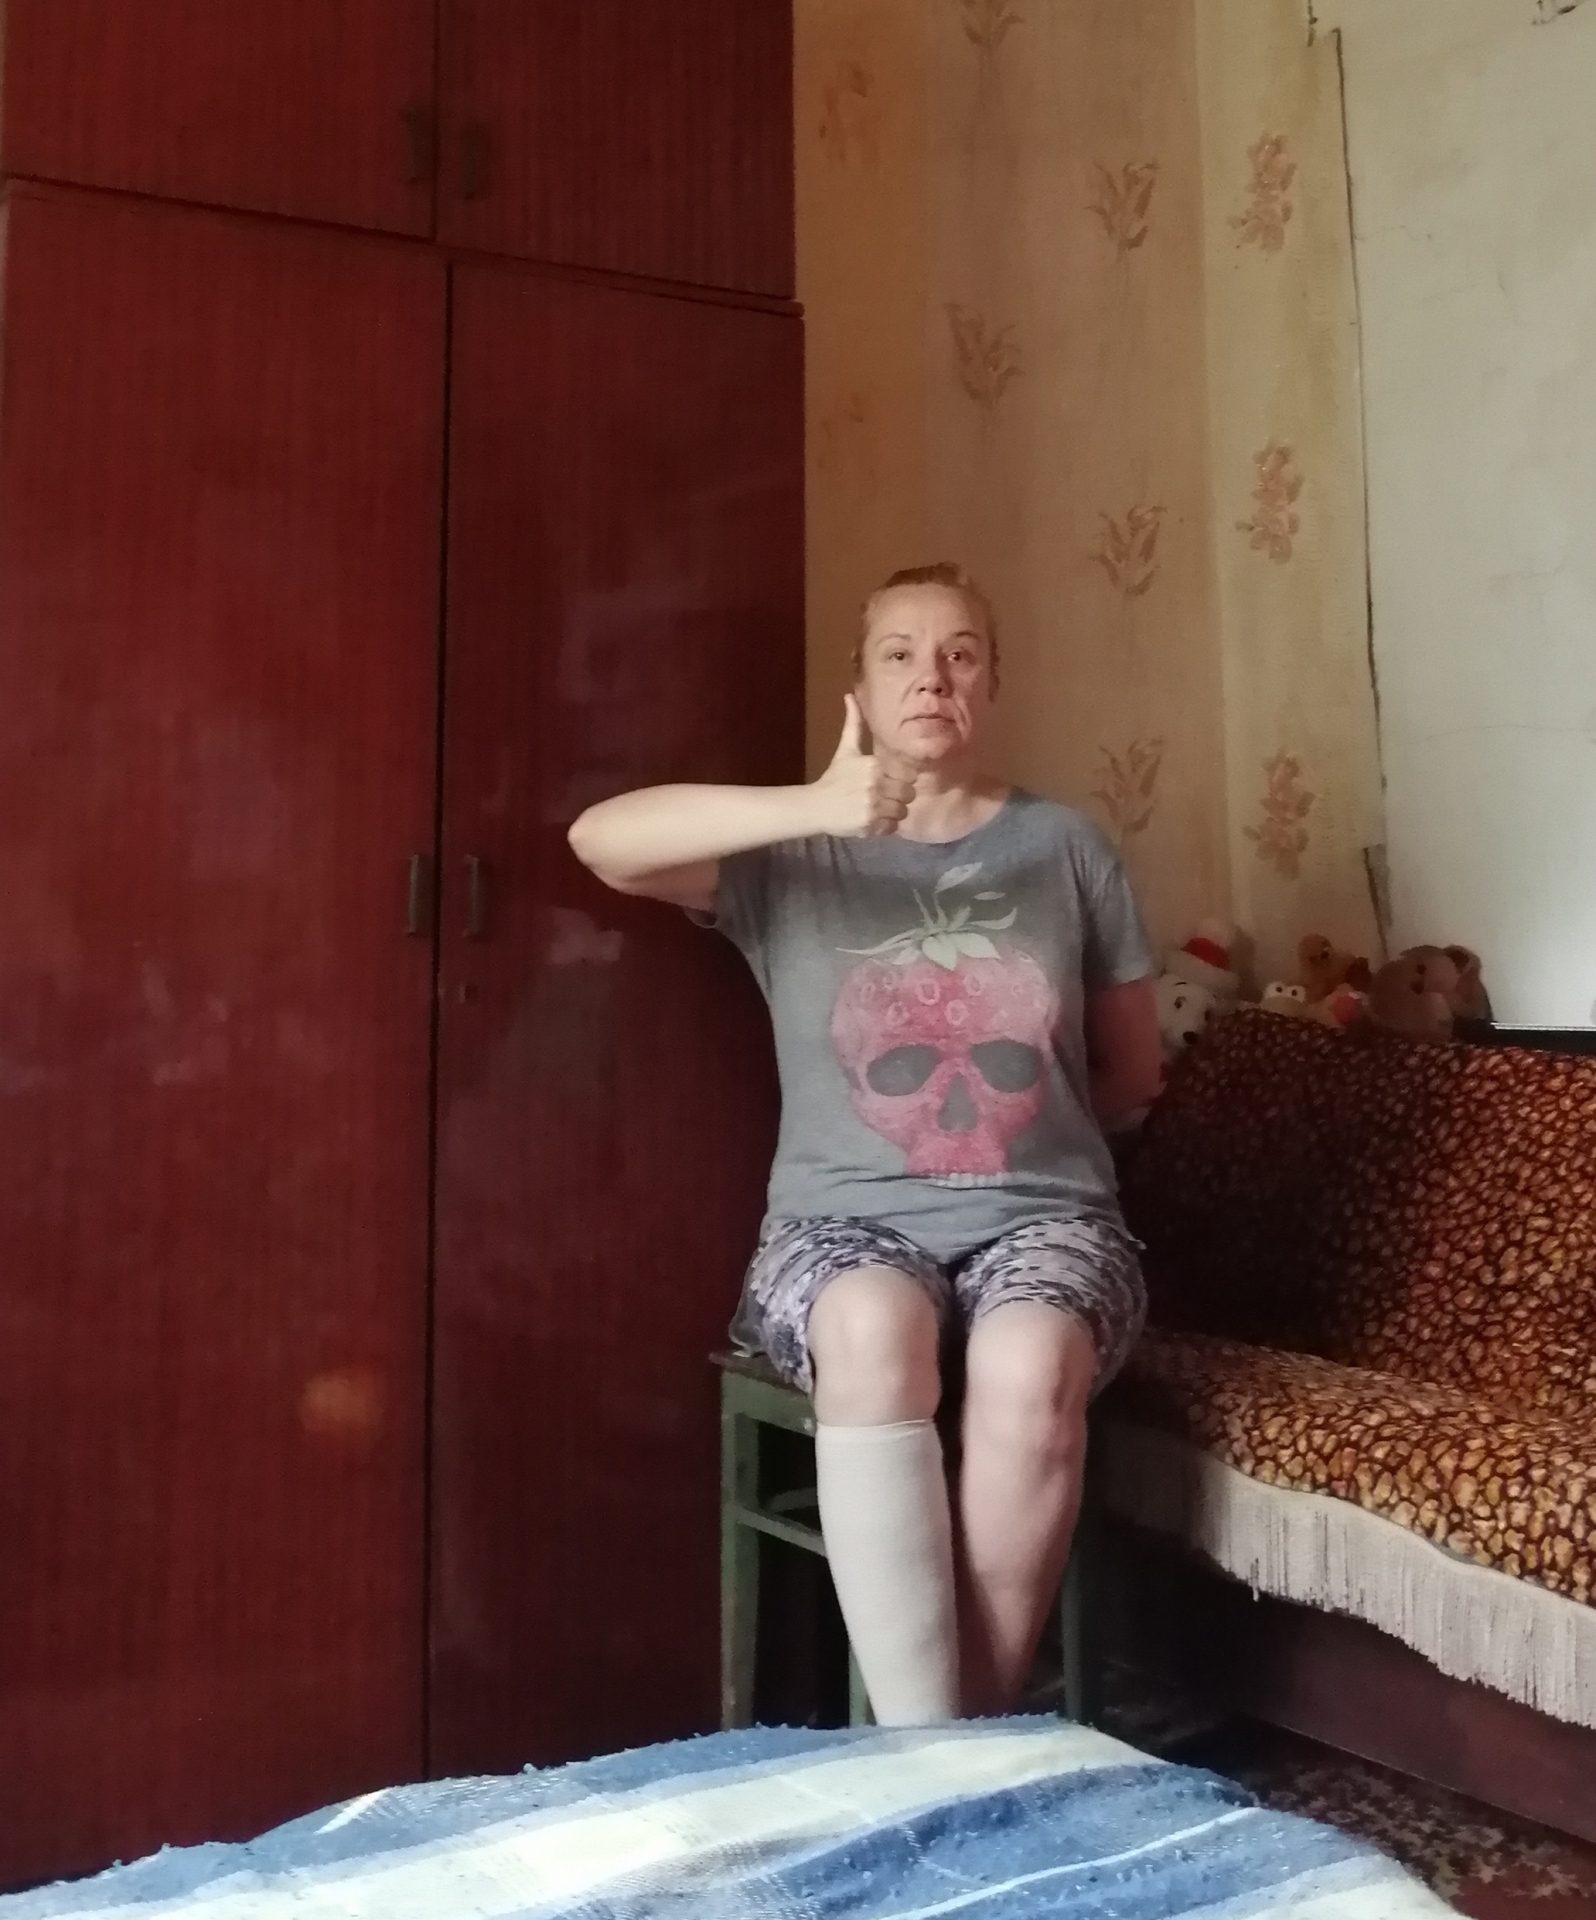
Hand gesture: like